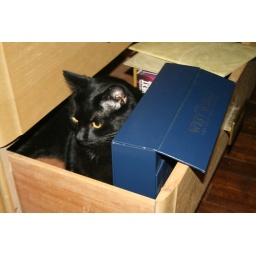
Cats in drawers is always a cute picture. Grey, the black cat - 2.5 years old